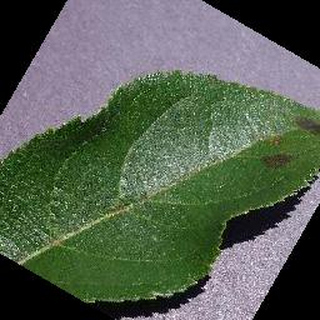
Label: apple_apple_scab